Daniel Meadows

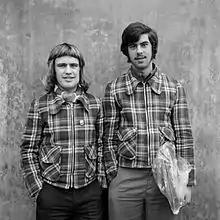
Double portrait from Barrow-in-Furness taken in October 1974 by Daniel Meadows. One of a series of portraits (sometimes referred to as "National Portraits") which Meadows made from the Free Photographic Omnibus. The man on the left has been identified as James (or Jimmy) Connor (or O'Connor). On the right is David Balderstone. This picture appears on the front cover of the book "Daniel Meadows: Edited Photographs from the 70s and 80s" by Val Williams.

Inspired by what Bill Jay had said about Benjamin Stone's travel around Britain by horse-drawn caravan, Meadows thought of a mobile version of the Greame Street studio; the Cliff Richard film "Summer Holiday" suggested a solution. He worked at